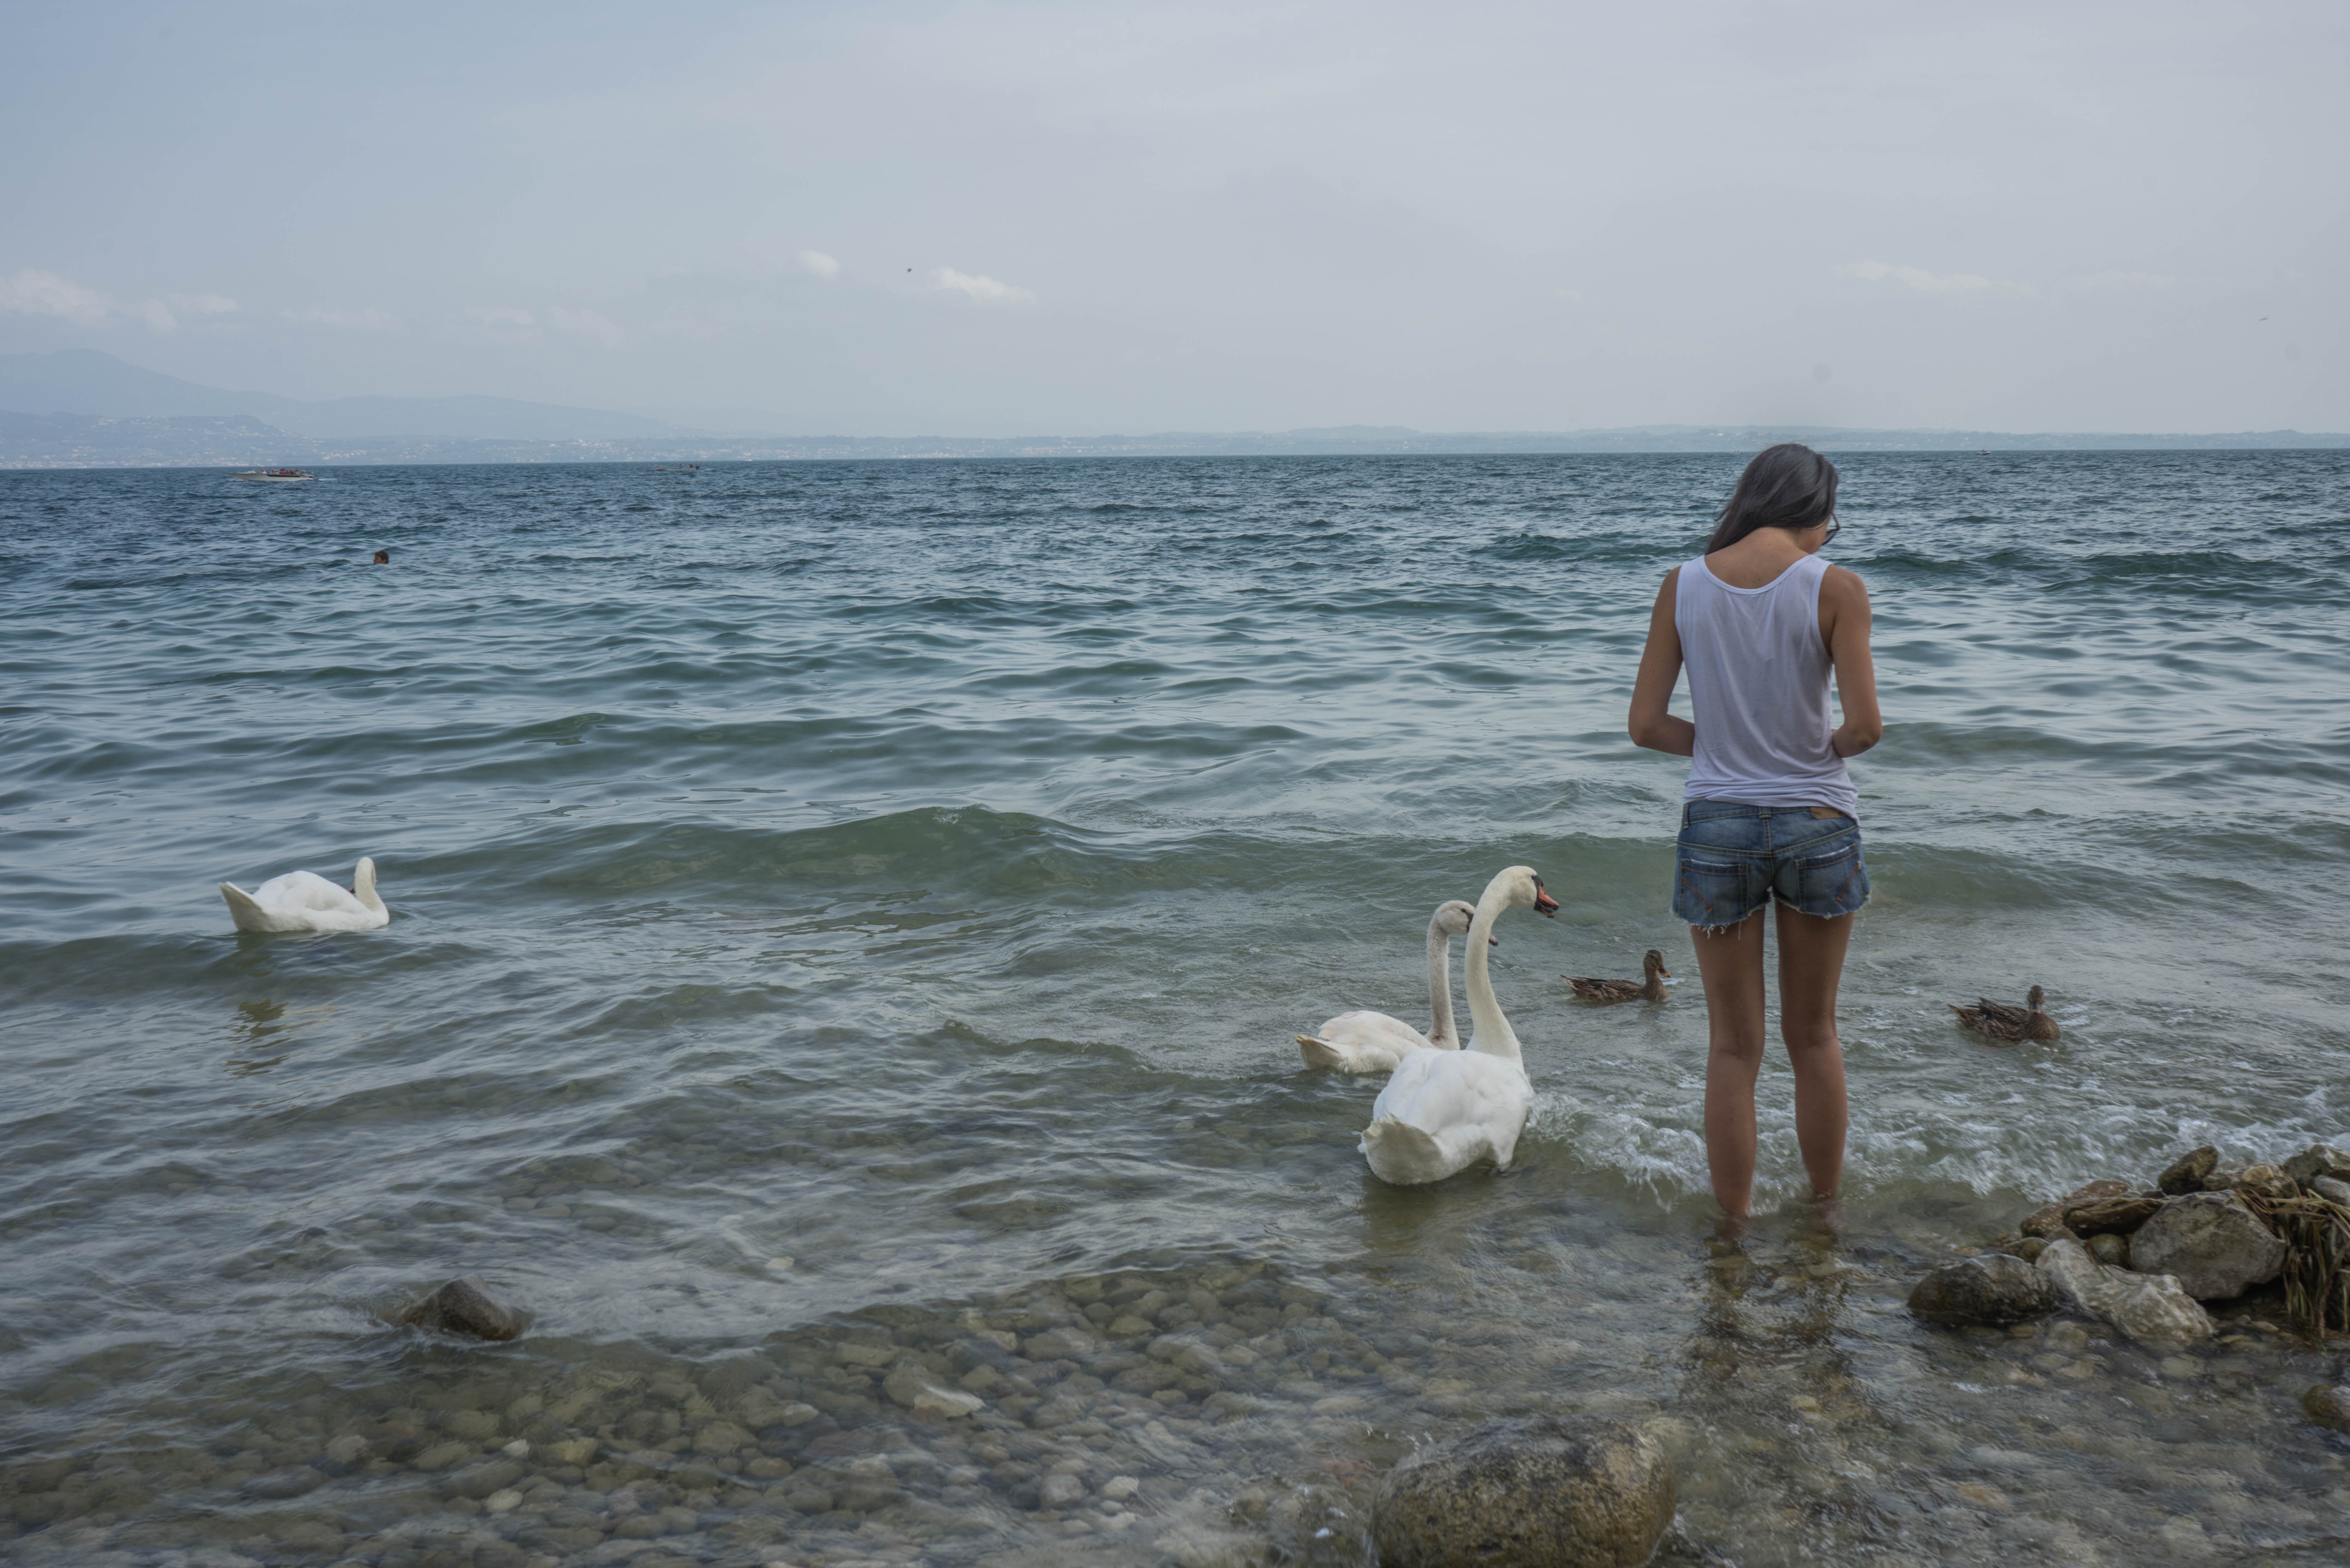
beach, sea, coast, water, nature, ocean, person, people, girl, woman, white, shore, wave, summer, vacation, wildlife, bay, healthy, body of water, caucasian, outdoors, birds, feeding, happy, duck, swans, cape, lake garda